Slavery in the Ottoman Empire

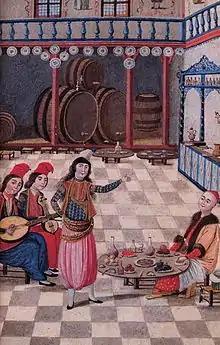
"Performing "Köçek"", illustration from "Hubanname" by Enderûnlu Fâzıl, 18th century

During the slavery in the Ottoman Empire, eunuchs were typically slaves imported from outside their domains. A fair proportion of male slaves were imported as eunuchs.